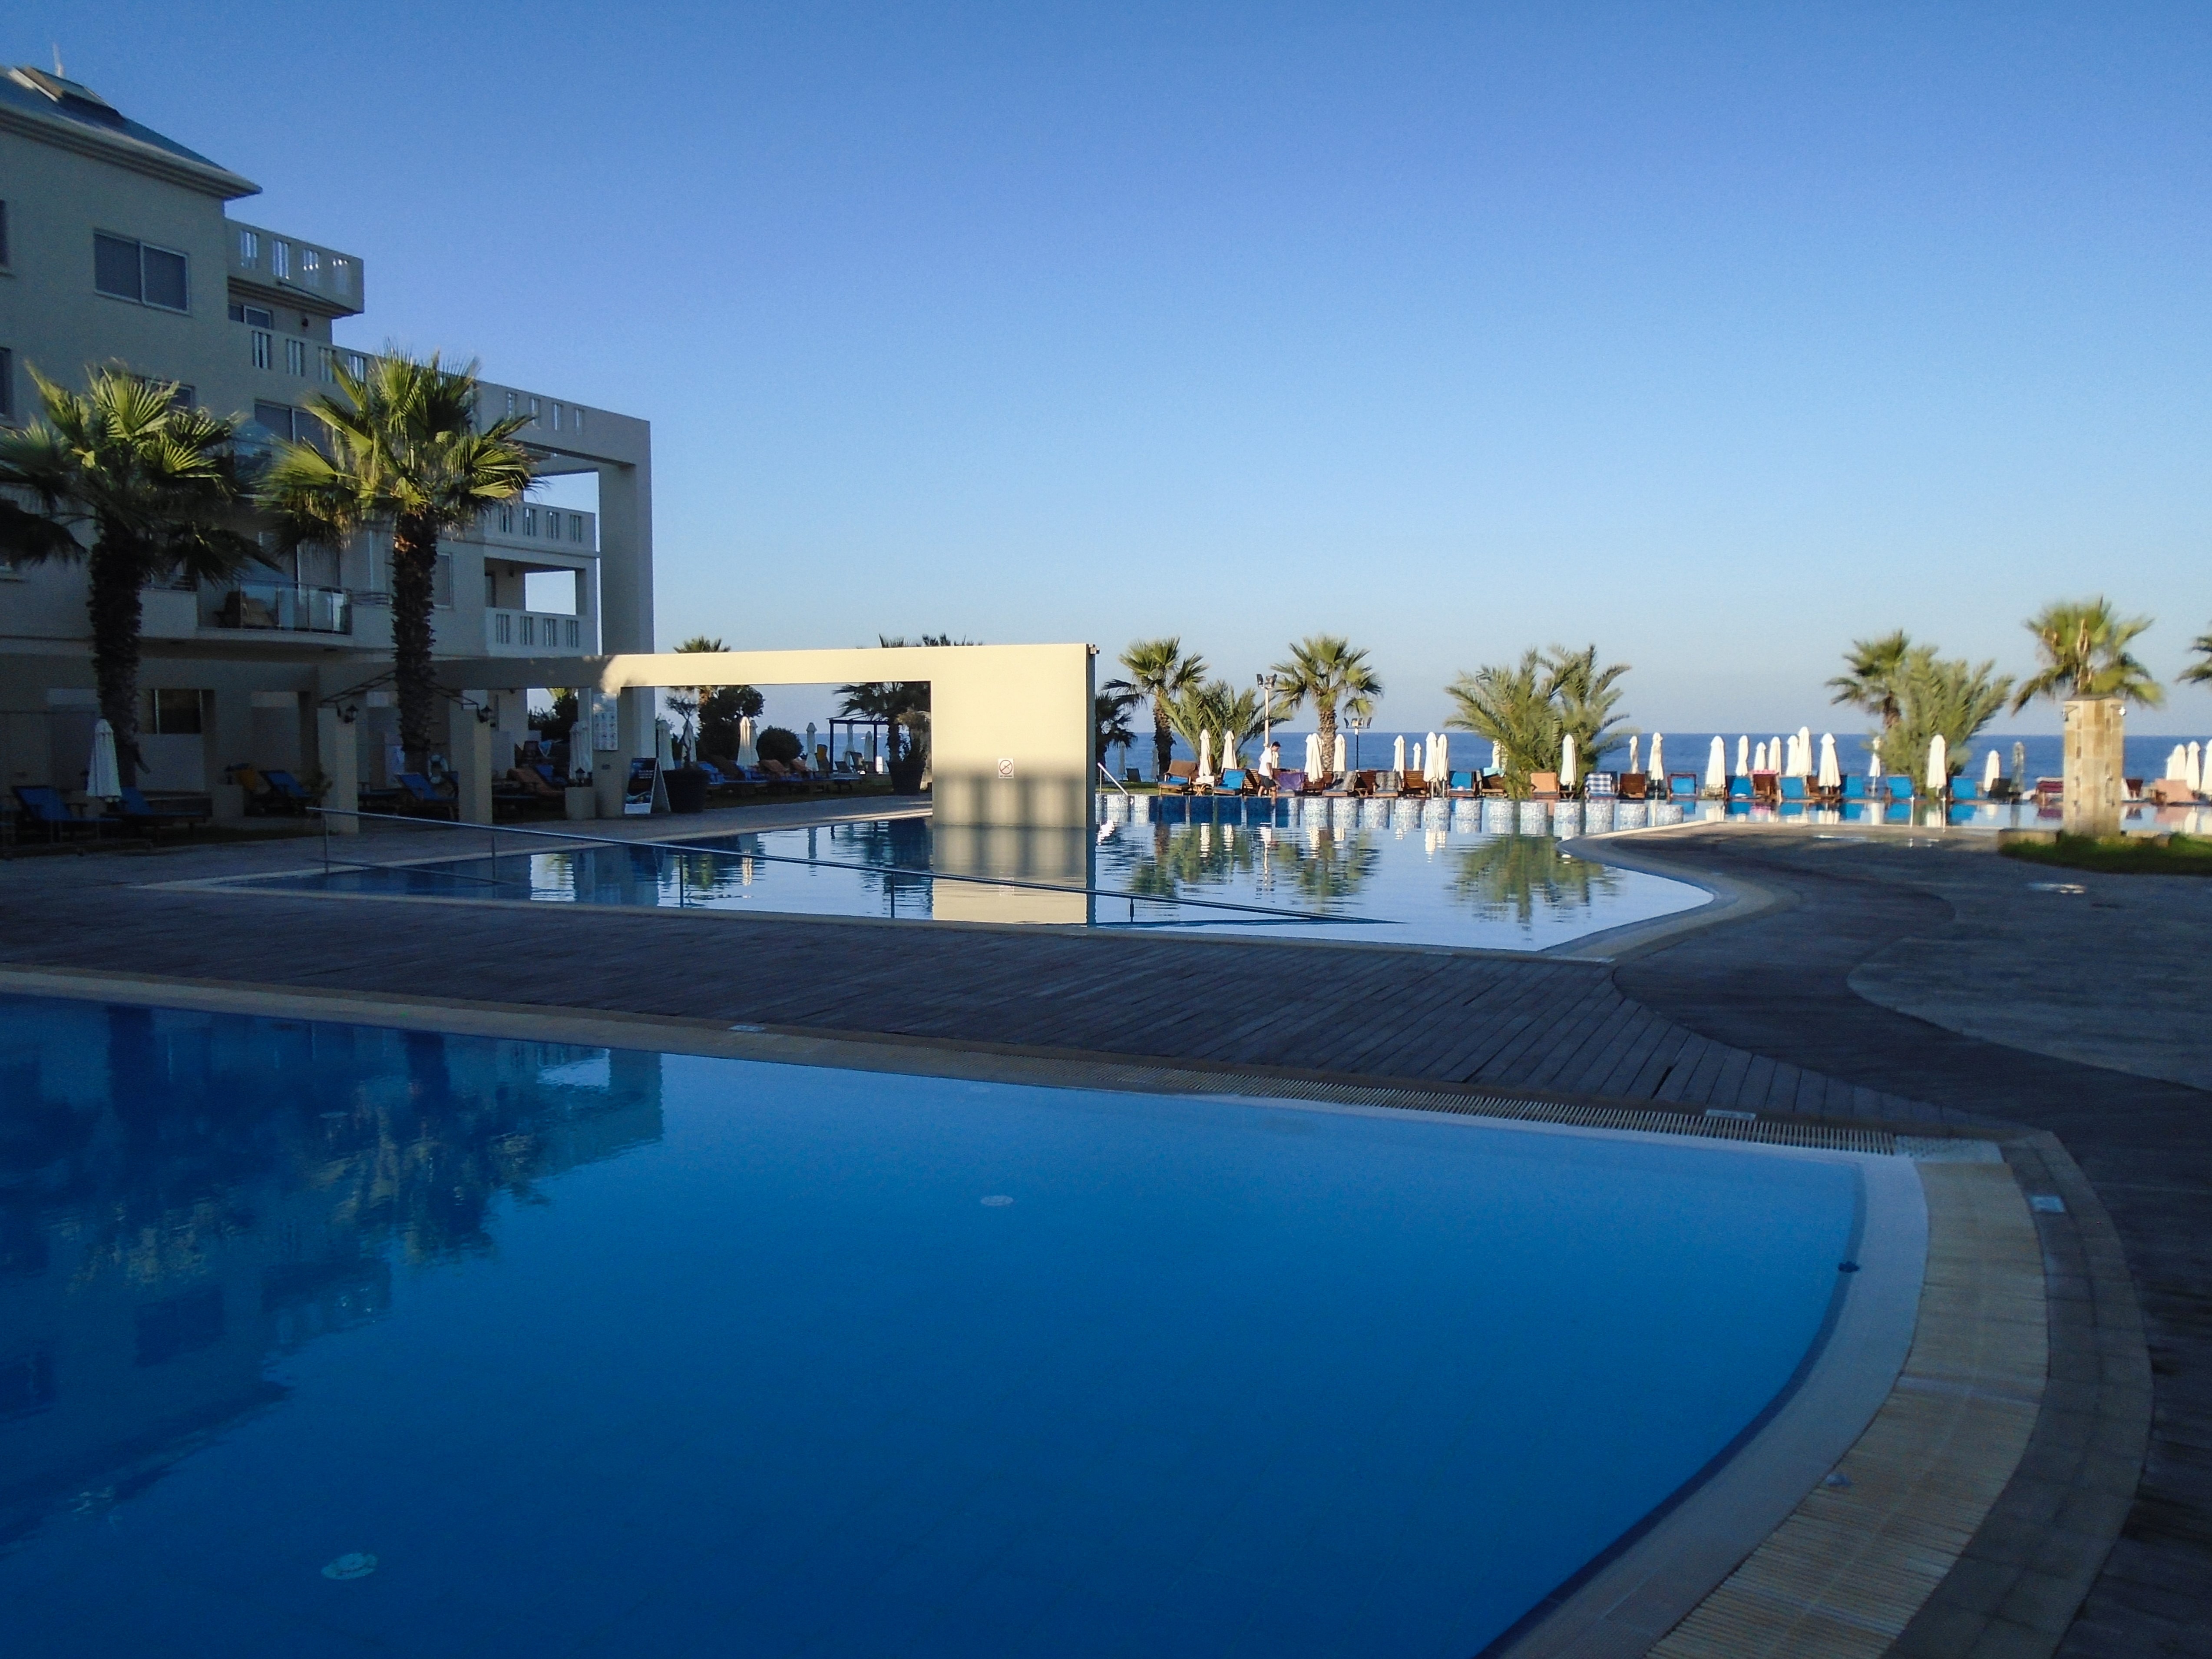
villa, walkway, pool, swimming pool, property, marina, hotel, resort, estate, cyprus, paphos, condominium, real estate, reflecting pool